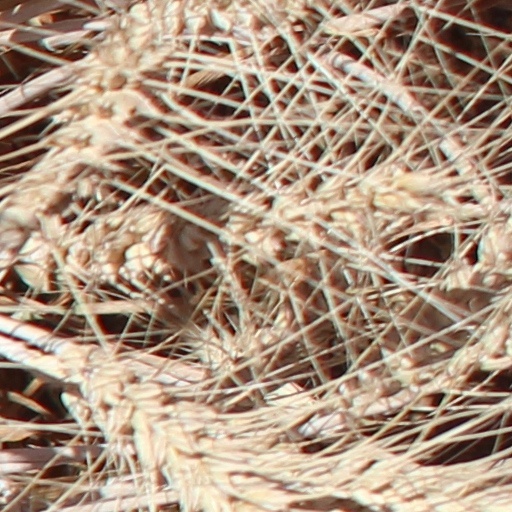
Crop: wheat